Vashi Bridge

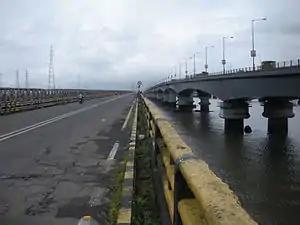
Vashi Bridges, old (TCB-1) and new (TCB-2)

In 1959, a study group for Greater Bombay, headed by S.G. Barve, proposed constructing a rail-cum-road bridge over the Thane Creek in order to expand industrial development areas and accommodate the.city's growing population. In the 1960s, civil engineer Adi Kanga and others proposed building Navi Mumbai to help decongest Mumbai.